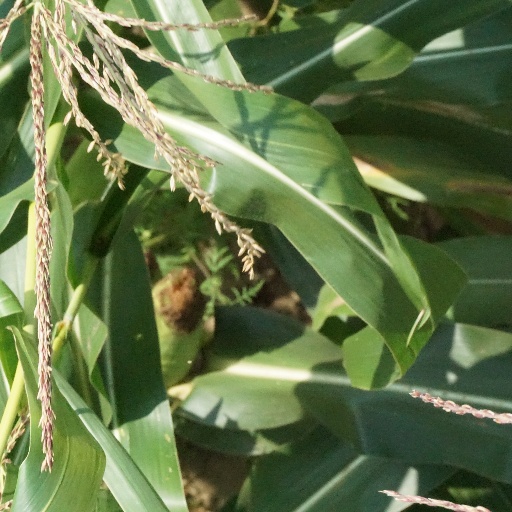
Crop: maize; corn